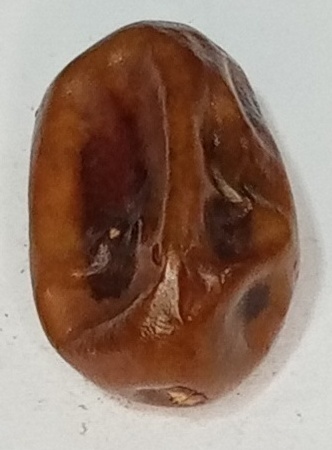
Variety: fasli-toto
Size: medium
Grade: grade-1